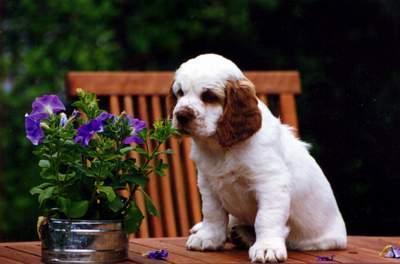
clumber